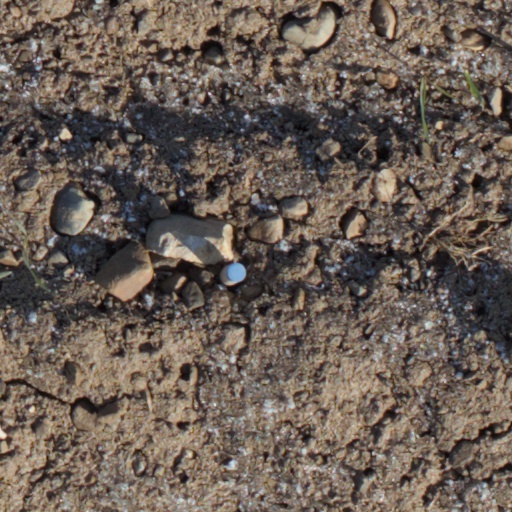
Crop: wheat